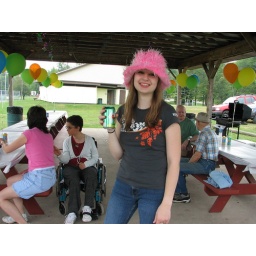
That pink hat is the best! She looked so cute in it!